Thomas Forbes Walmisley

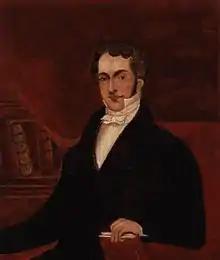
Thomas Forbes Walmisley

Thomas Forbes Walmisley (22 May 1783 – 10 July 1866) was an organist, and a composer of church music and of glees.